Staffordshire Bull Terrier

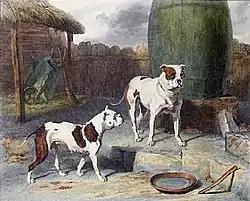
"Crib and Rosa" circa 1817 Abraham Cooper (1787–1868)

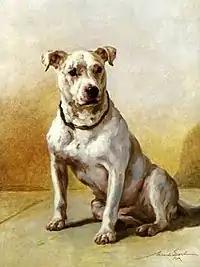
Bull Terrier by Maud Earl, circa 1909

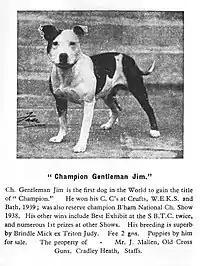

When comparing the centuries-old bull and terrier to the modern Stafford, Joanna de Klerk, DVM, author of "The Complete Guide to Staffordshire Bull Terriers" (2019), said that "being so similar to the original Old English Bulldog, which has since been bred beyond recognition, some argue the Staffie originates solely from that breed rather than having any Terrier in the mix." Part of the confusion and misconceptions about the breed is due to the breed's inconsistent genetic makeup as a result of unregulated breeding practices beginning with the Staffie's origins and continuing much later into its development, well before traceable pedigrees existed. It is generally accepted that the Stafford descended from the 19th-century bulldog–terrier crosses that were later bred for dog fighting after blood sports were declared illegal. But it wasn't until the early 20th century, well after selective breeding refined the bull and terrier crosses into what became the English Bull Terrier, that the Stafford eventually emerged, a breed standard was created, and in 1935, the Staffordshire Bull Terrier was officially recognised by the KC.